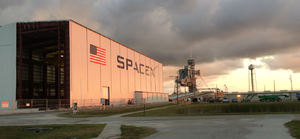
Le complexe de lancement 39 ou LC-39 est un ensemble d'installations de la NASA utilisé pour assembler et lancer les engins spatiaux les plus emblématiques du programme spatial de l'agence spatiale américaine : la fusée Saturn V, la navette spatiale américaine. Prévu pour accueillir les futurs lanceurs lourds Ares du programme Constellation, la base de lancement se retrouve désaffectée à la suite de l'arrêt de ce programme en 2010 et celui de la navette spatiale en 2011. En 2016, le complexe de lancement est en cours de réaménagement pour accueillir trois nouvelles familles de lanceur : le lanceur lourd Space Launch System de la NASA sur l'ensemble, le lanceur lourd Falcon Heavy de la société SpaceX et des petits lanceurs à déterminer sur le complexe 39C. Le complexe fait partie du Centre spatial Kennedy et est situé à Merritt Island en Floride.
Falcon Heavy est un lanceur lourd développé par la société SpaceX fondée par l'entrepreneur milliardaire Elon Musk. Il a la capacité de placer une charge utile de 63,8 tonnes en orbite basse ou de 26,7 tonnes en orbite de transfert géostationnaire et réutilise les deux étages de la fusée Falcon 9 v1.1 auxquels sont accolés deux propulseurs d'appoint constitués par les premiers étages de cette même fusée. Le lanceur est conçu de manière à permettre la récupération du premier étage et des deux propulseurs d'appoint toutefois au prix d'une forte réduction de la charge utile. Le développement de la Falcon Heavy a été annoncé en 2011 avec une date de premier vol en 2013. Celle-ci a été par la suite régulièrement repoussée du fait principalement d'une mise au point plus longue que prévu d'une Falcon 9 suffisamment puissante et récupérable. Après un test d'allumage statique réalisé le 24 janvier 2018 le vol inaugural a eu lieu le 6 février 2018 depuis le pas de tir 39A du centre spatial Kennedy.
Le Falcon 9 est un lanceur moyen partiellement réutilisable développé par la société SpaceX dont la dernière version peut placer une charge utile de 22,8 tonnes en orbite basse ou de 8,3 tonnes en orbite de transfert géostationnaire. Le premier tir a eu lieu le 4 juin 2010. L'objectif de SpaceX est de fournir un lanceur permettant d'abaisser fortement le prix des mises en orbite grâce à des coûts de fabrication modérés, la récupération et réutilisation des étages. SpaceX a signé en décembre 2008 un contrat avec la National Aeronautics and Space Administration pour assurer une partie du ravitaillement de la Station spatiale internationale jusqu'à 2015 à l'aide du lanceur Falcon 9 et du cargo spatial SpaceX Dragon, contrat qui fut ensuite prolongé jusqu'en 2024. Le lanceur a également été un des candidats pour la relève des équipages de la Station spatiale internationale qui ont été transportés le 30 mai 2020 dans une version habitée du vaisseau cargo Dragon nommée Crew Dragon.